Dolomedes tenebrosus

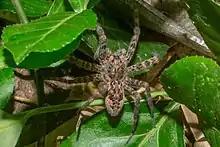
Female found under a log pile in Ohio, USA

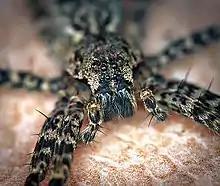
Eye arrangement

Females are (excluding legs); and males are . Leg lengths range from . The spider is a pale to dark brown colour with several chevron markers and lighter stripes around its legs, similar to "D. scriptus". The legs are banded with brown/black annulations on the femora and reddish-brown/black annulations on the tibia.